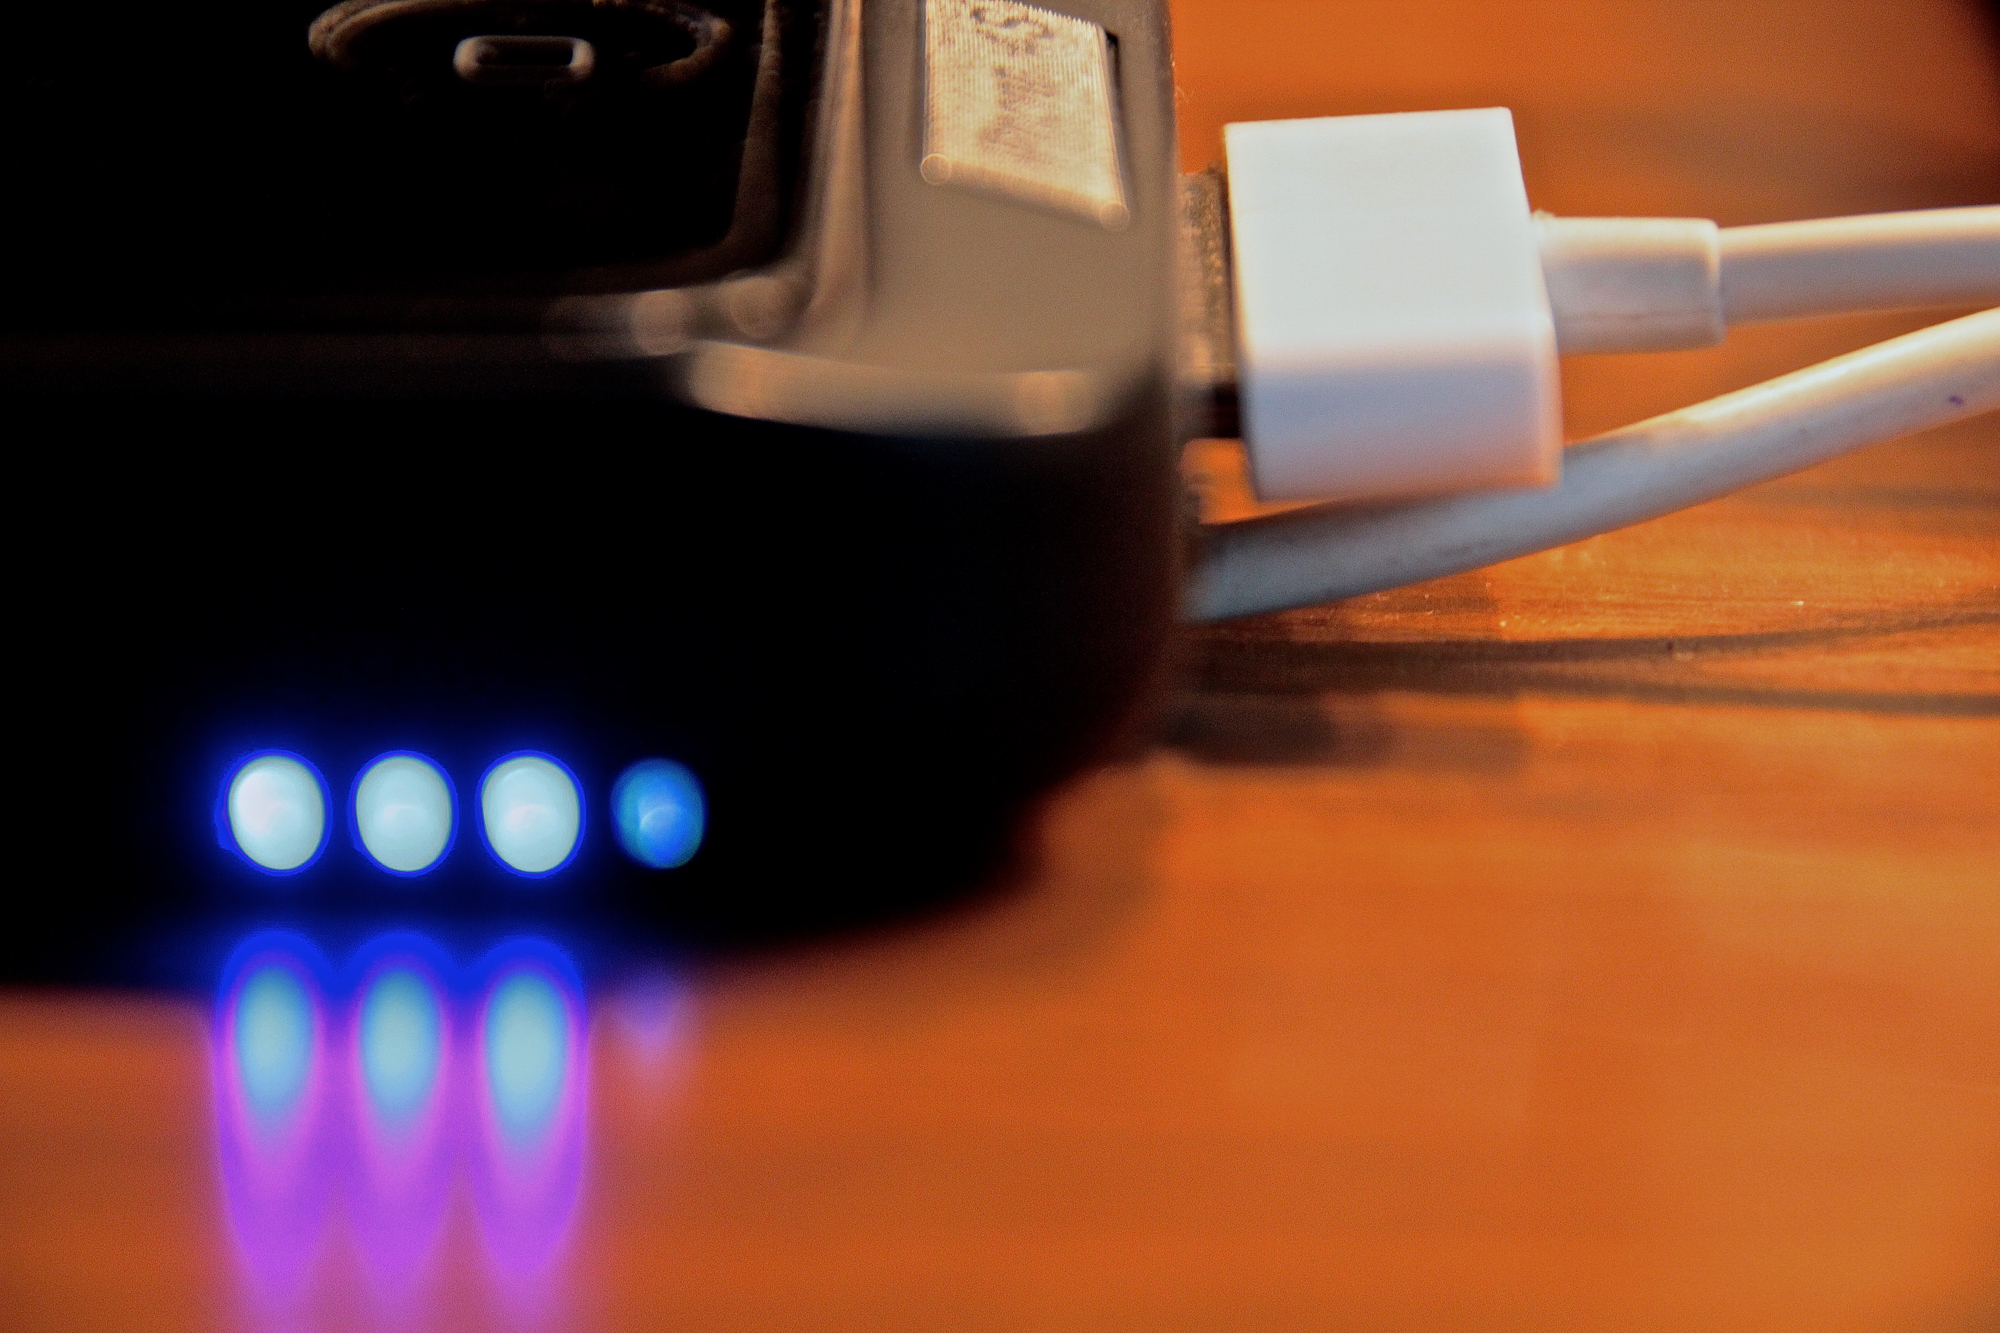
light, technology, color, lighting, laser, shape, connected, 3652015, odc, 365the2015edition, day140, day140365, 20may15